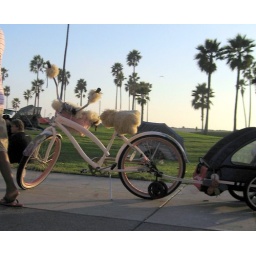
she was off in the grass with her mini dog (which I guess rides in that basket)